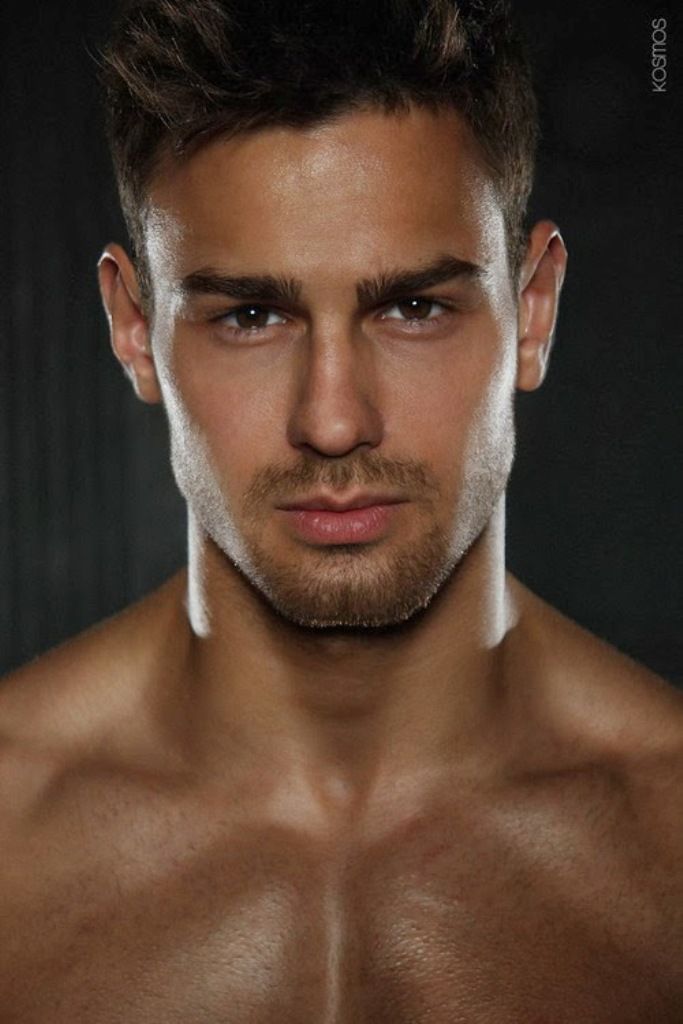
Label: Colored